Nikola Jovanović (basketball, born 1994)

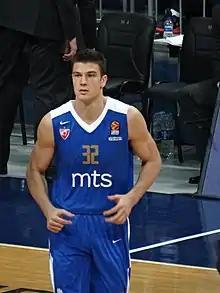
Jovanović with Crvena zvezda in 2017

Nikola Jovanović (born January 6, 1994) is a Serbian professional basketball player for Limoges CSP of the LNB Pro A. He played college basketball for the USC Trojans.